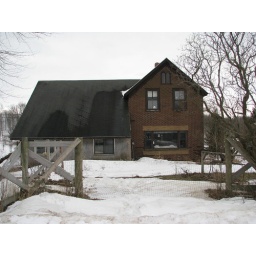
Rocking chair rocks by itself in this abandoned Wisconsin house.